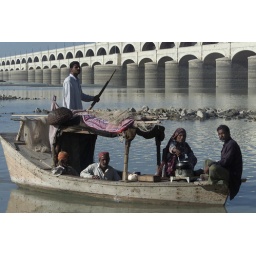
A woman making lunch in her boat at river indus near sukkur barriage. photo by jahangir khan